Aberdeen Harbour

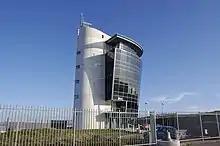
Aberdeen Harbour Marine Operations Centre which was completed in 2006

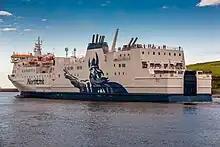
MV "Hrossey" setting sail from Aberdeen

A dry dock is located between Russells Quay and Pocra Quay. It is long, wide & deep.